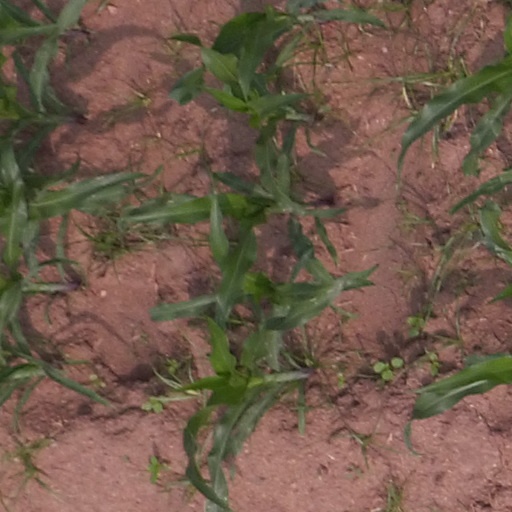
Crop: maize; corn